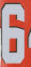
Number: 6